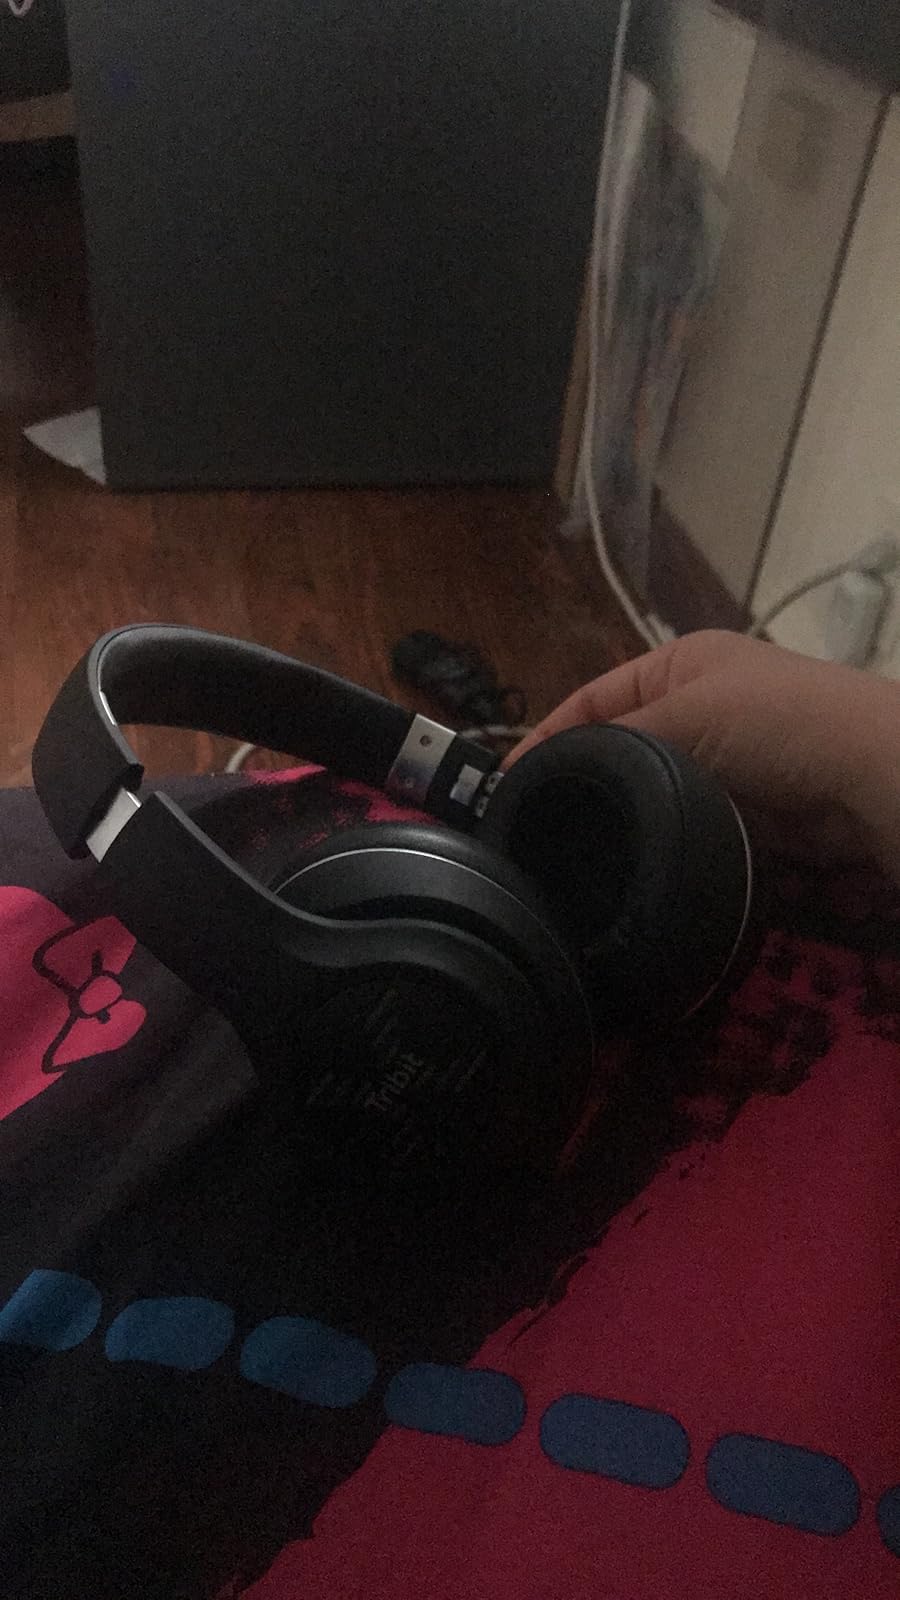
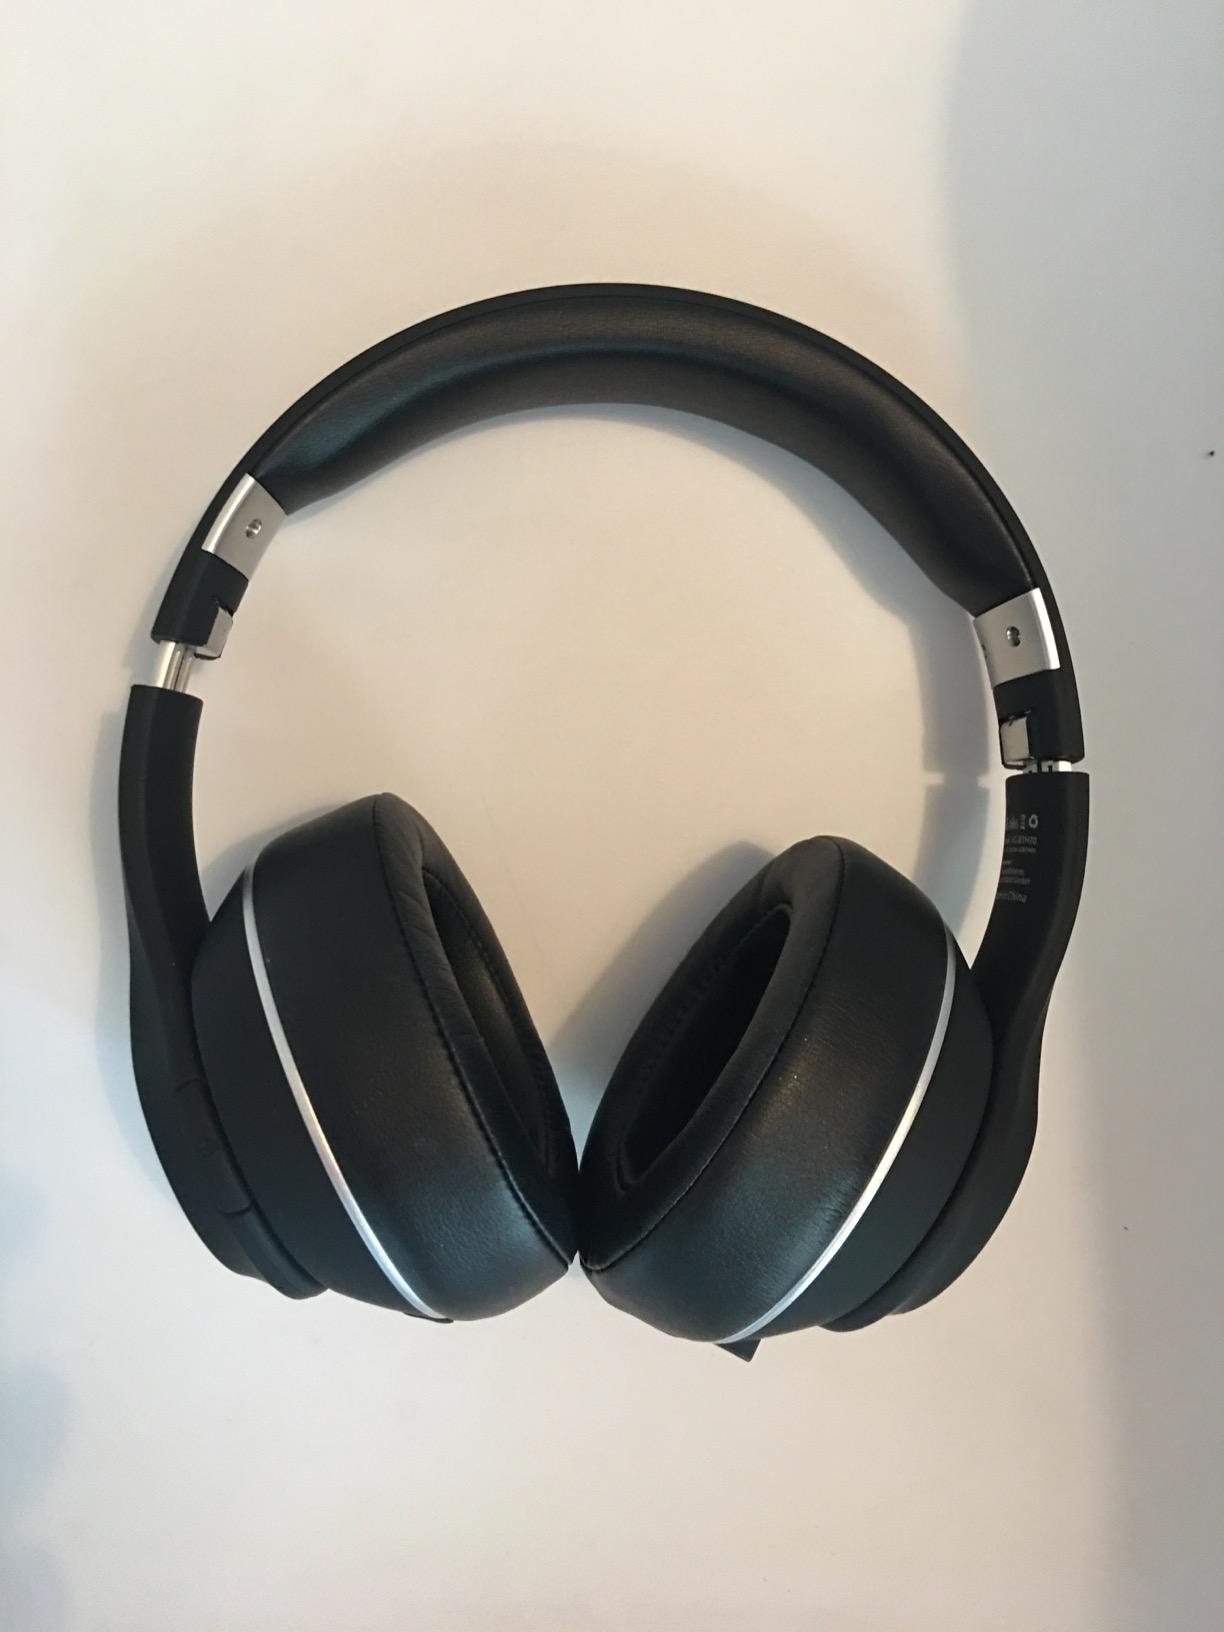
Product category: headphones
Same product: yes